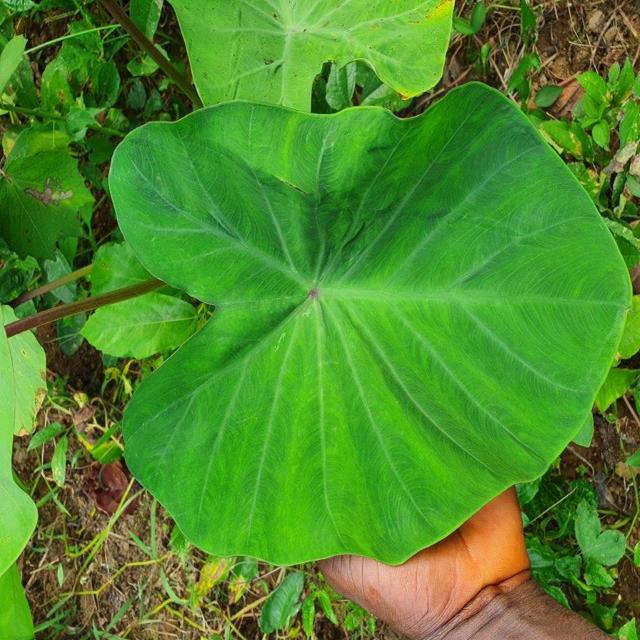
Label: Healthy